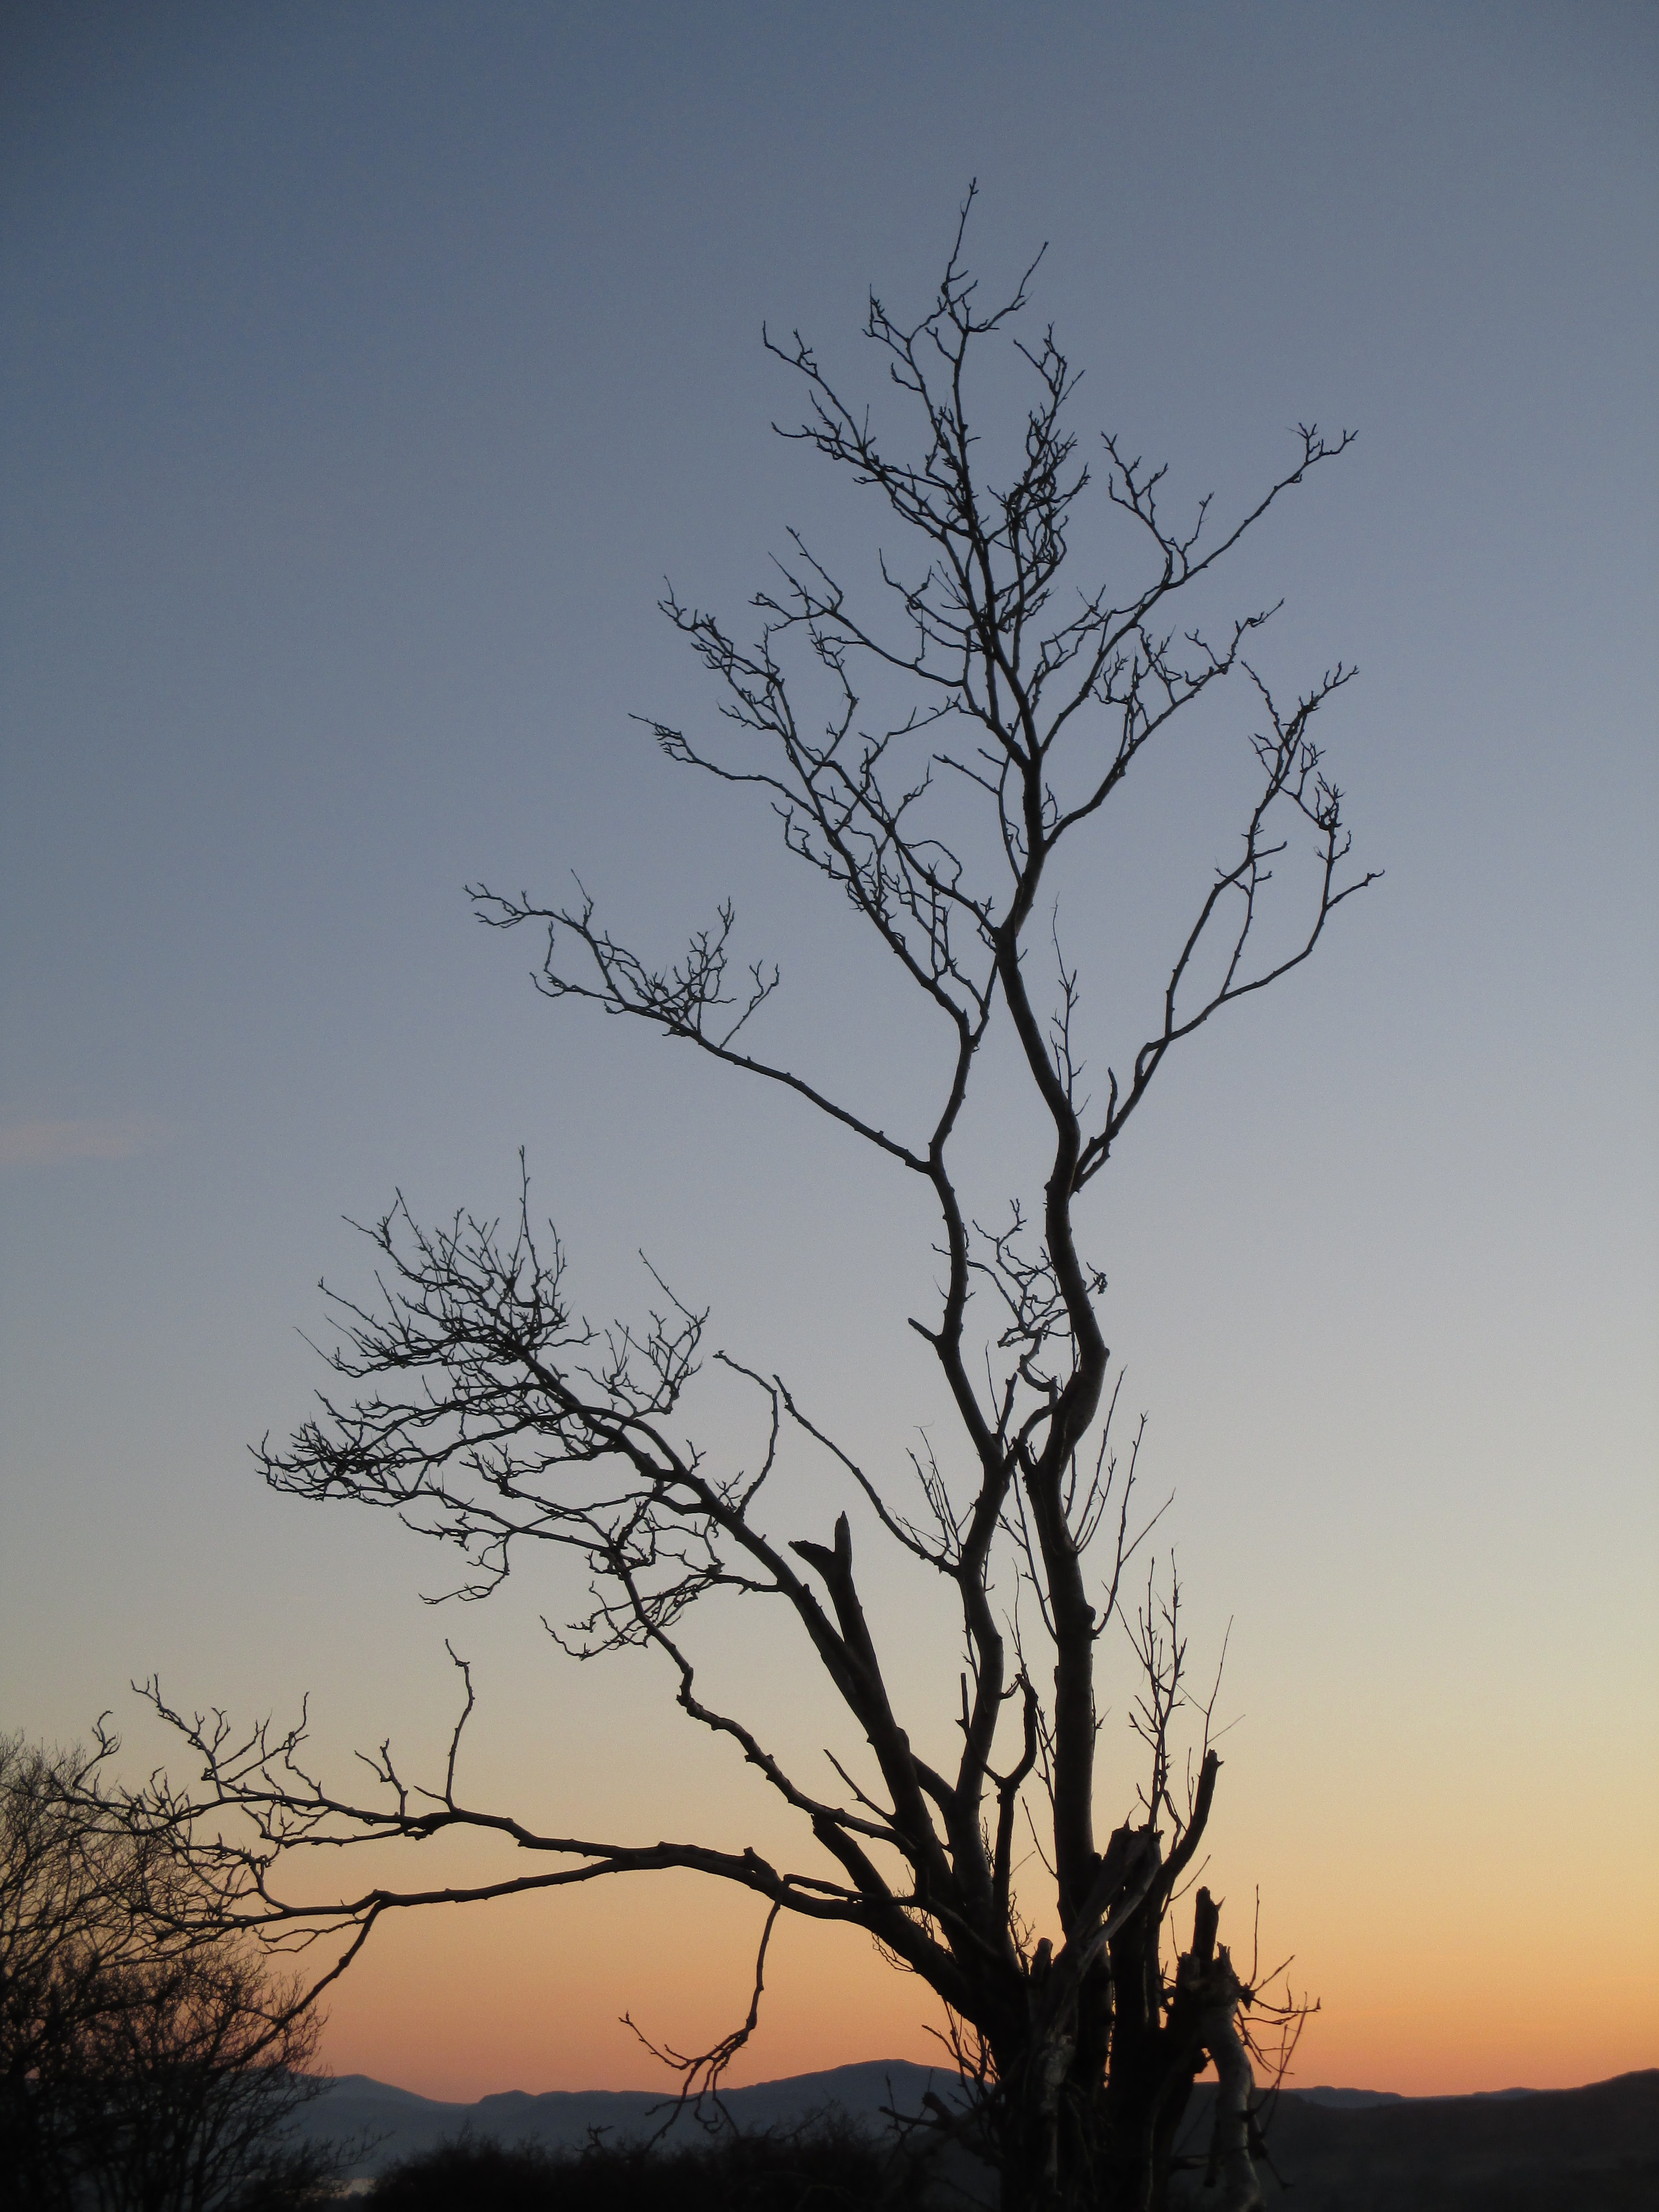
landscape, tree, nature, horizon, branch, silhouette, winter, cloud, plant, sky, sunrise, sunset, morning, dawn, dusk, evening, savanna, branches, nude, no leaves, atmospheric phenomenon, woody plant